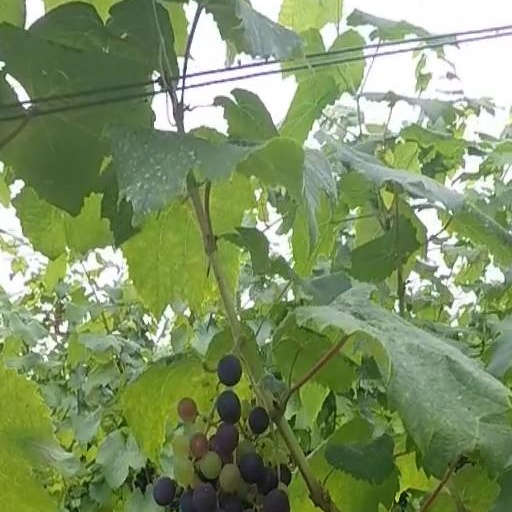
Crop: grape